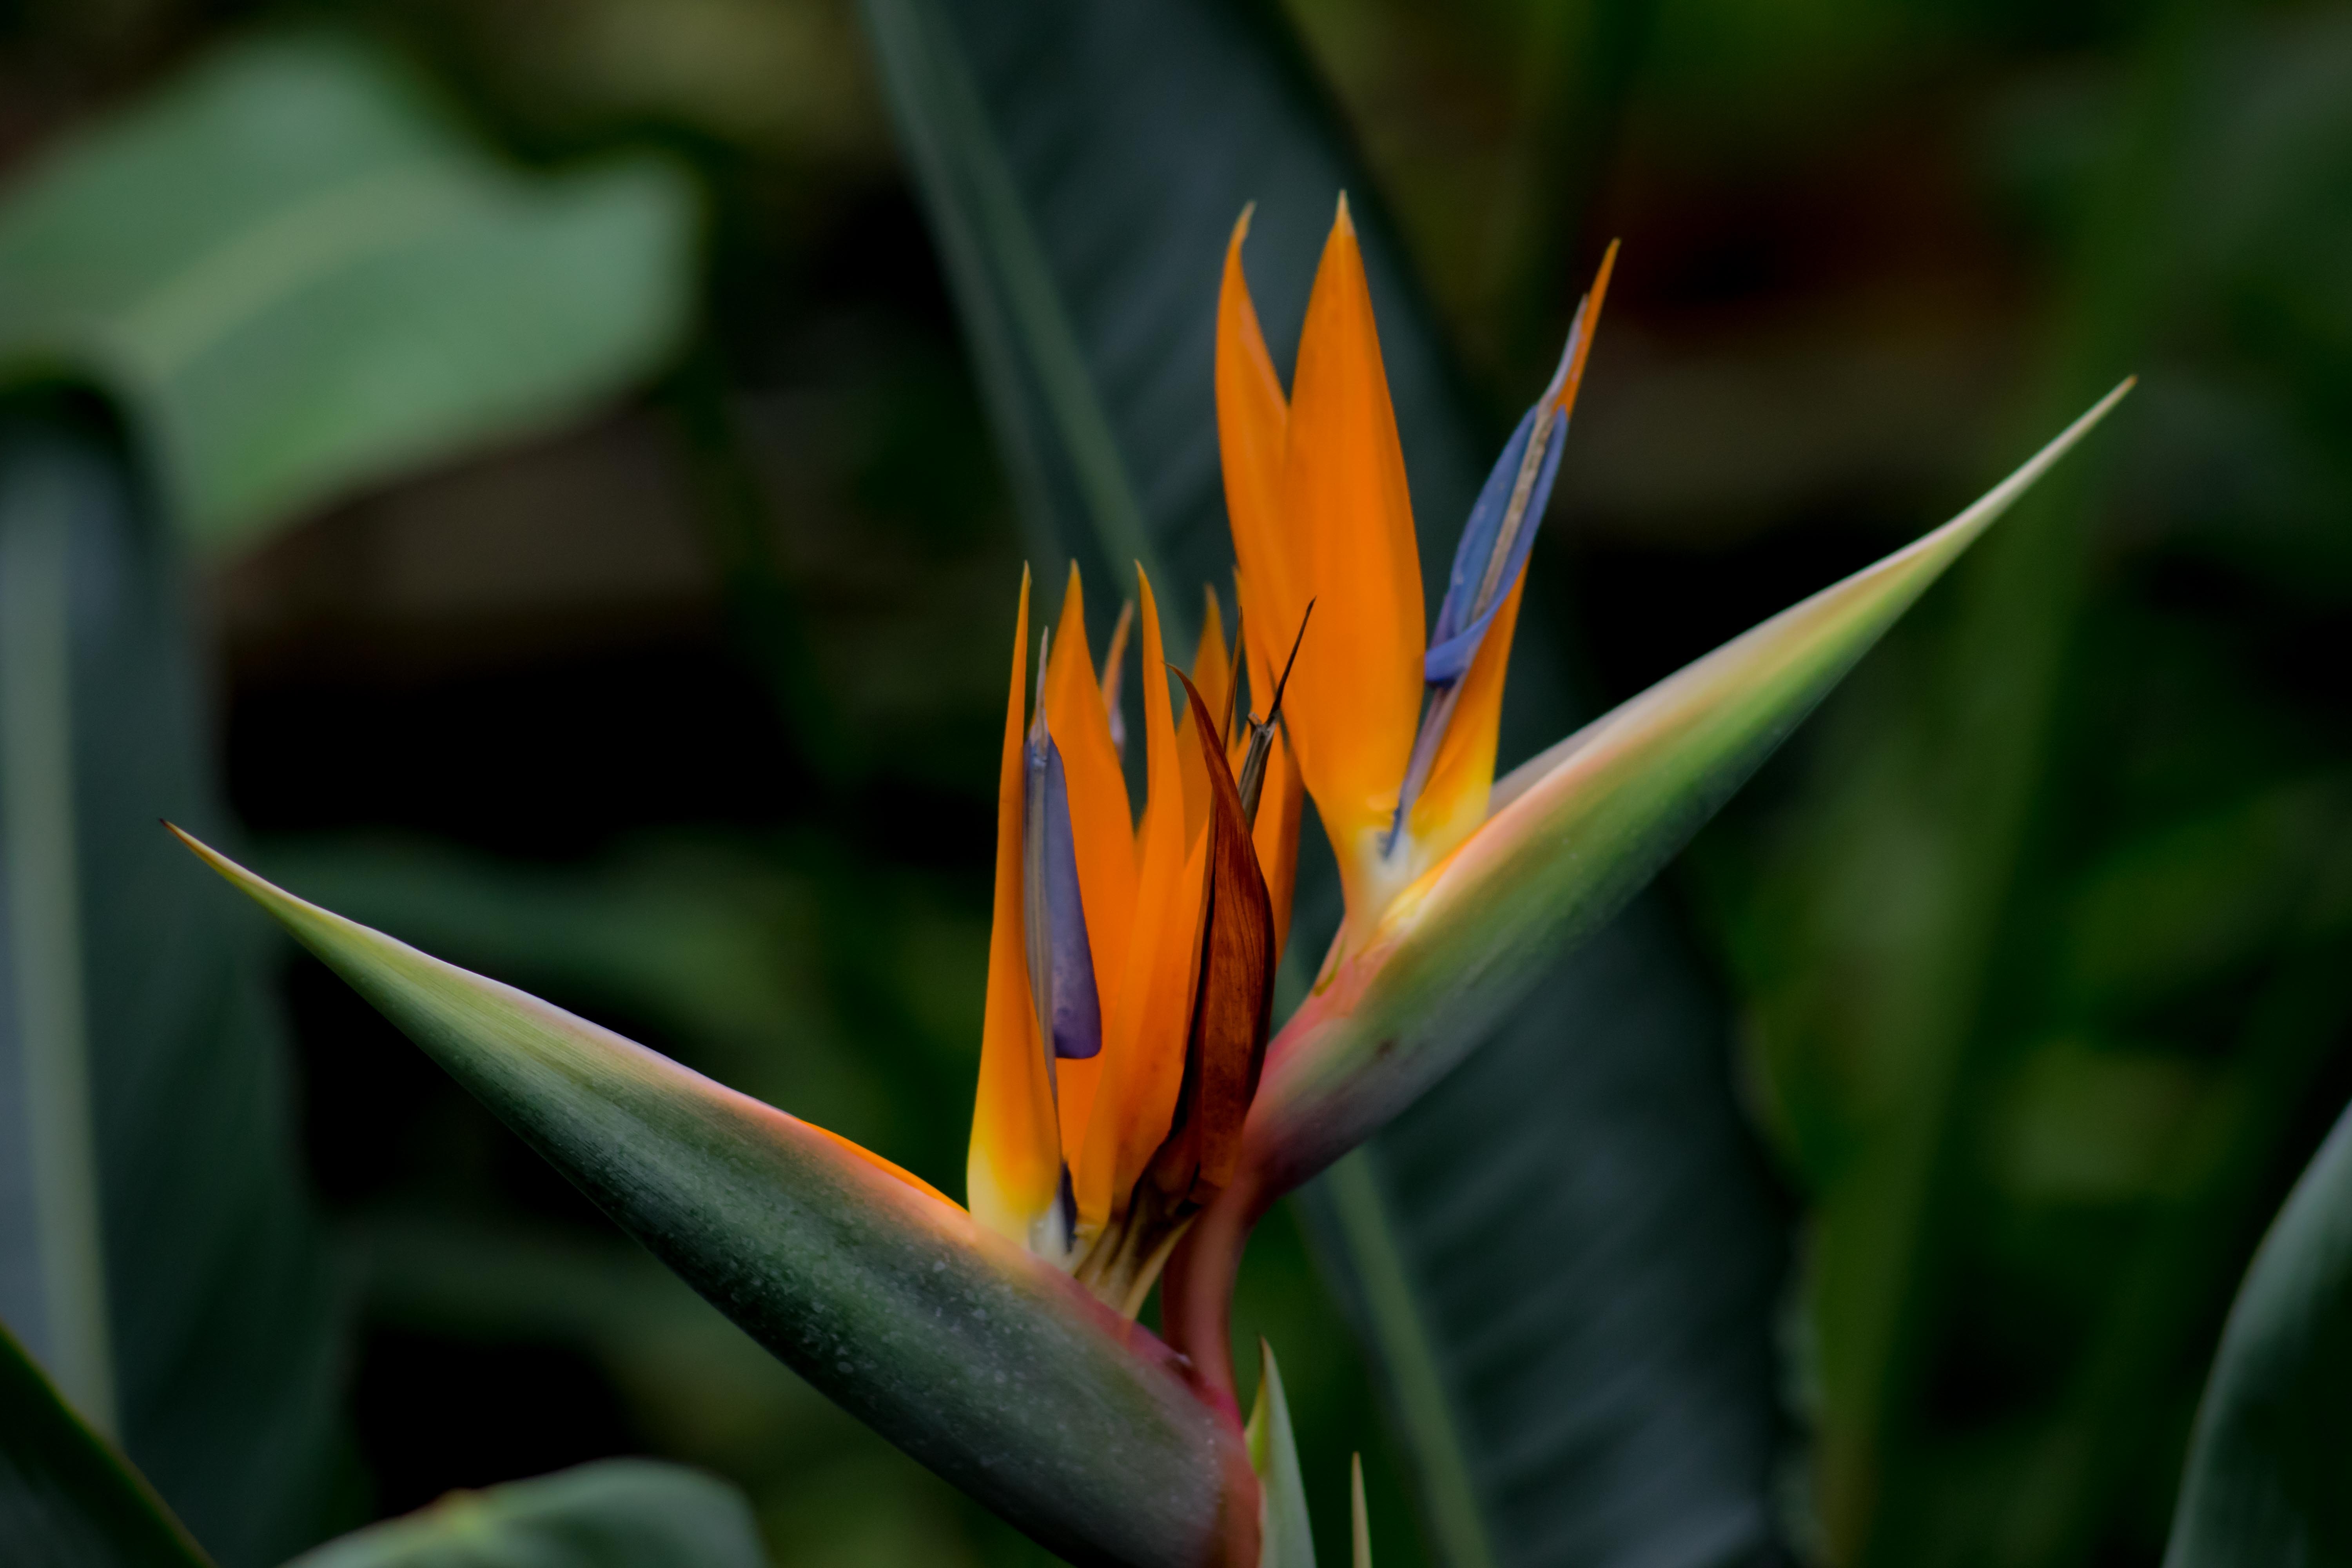
nature, grass, plant, photography, leaf, flower, green, botany, yellow, flora, wildflower, close up, botanical garden, living nature, macro photography, strelitzia, greens, bird of paradise flower, flowering plant, plant stem, land plant